Hughesdale, Victoria

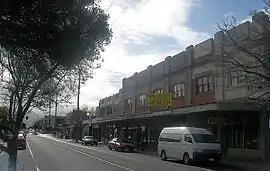
Poath Road Village shopping centre is the heart of suburban Hughesdale and retains a distinctively interwar character

Hughesdale is a suburb in Melbourne, Victoria, Australia, 14 km south-east of Melbourne's Central Business District, located within the City of Monash local government area. Hughesdale recorded a population of 7,563 at the 2021 census.